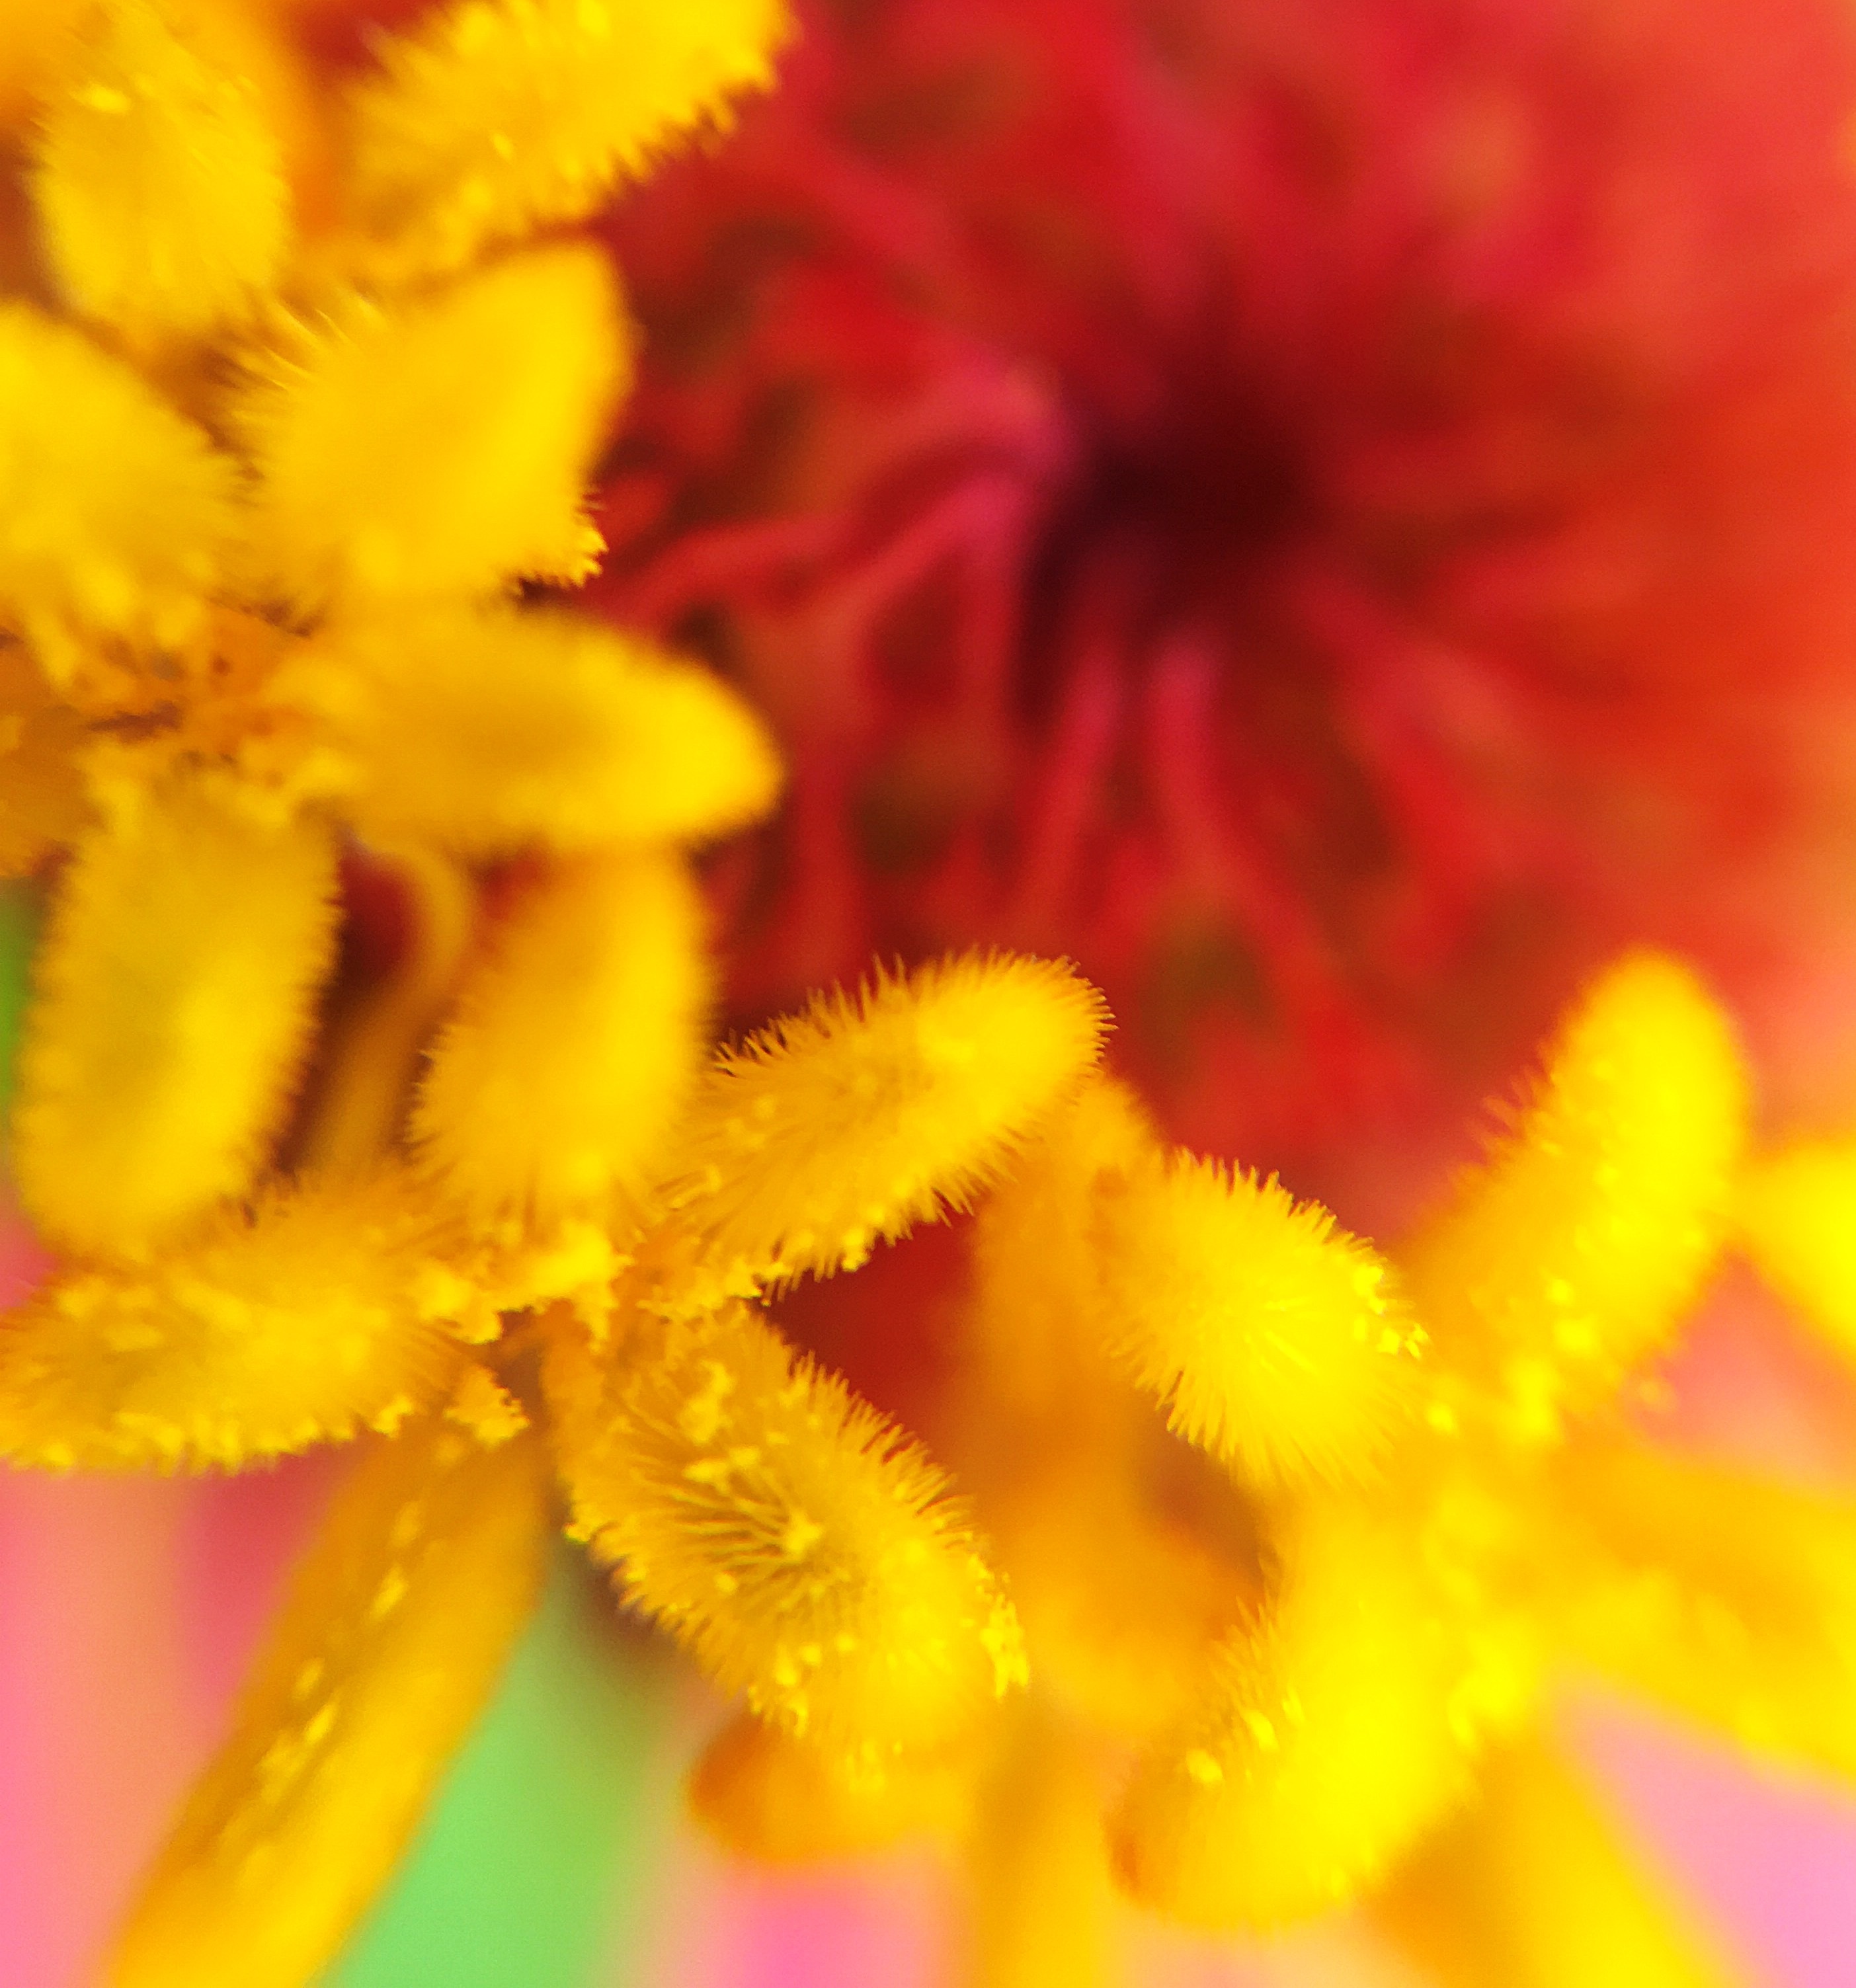
blossom, plant, flower, petal, pollen, macro, yellow, flora, close up, stamen, mimosa, zinnia, macro photography, flowering plant, daisy family, extension tubes, land plant, chrysanths